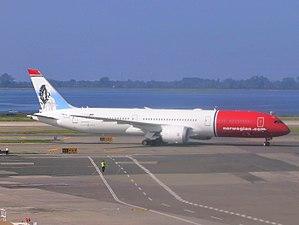
Norwegian Air UK est une compagnie aérienne britannique filiale de Norwegian. Créée en novembre 2015, elle exploite des Boeing 737-800 et des Boeing 787-9 avec des liaisons régulières de l'aéroport de Gatwick vers l'Europe, l'Asie, l'Amérique du Nord et l'Amérique du Sud. Son siège social est situé à First Point, près de l'aéroport de Gatwick.